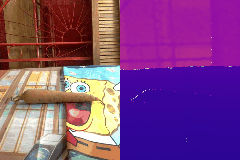
Label: carrot